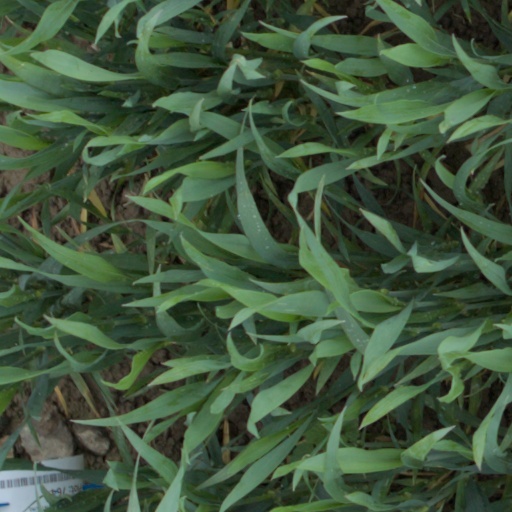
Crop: wheat